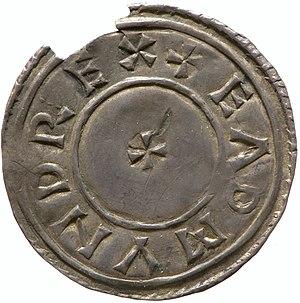
Edmond Iᵉʳ est roi d'Angleterre de 939 à sa mort.